Schaumrolle

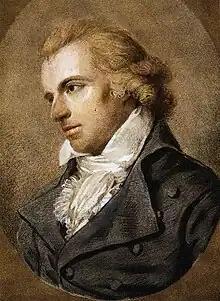
Portrait of Friedrich Schiller by Ludovike Simanowiz. His golden locks of hair inspired a popular name for the pastry.

"Schillerlocken", the alternate name for the pastry, goes back to Anton Graff's "Portrait of Friedrich Schiller". The portrait shows poet Friedrich Schiller with his blond curls in relatively casual pose sitting at a table. This portrait, which is now located in Dresden in the Kügelgenhaus, was often copied and found widespread use as a copper engraving, which led to the emergence of the naming of the pastry in popular culture.